Allied Air Flight 111

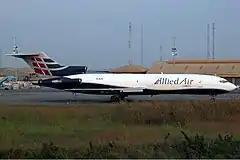
5N-BJN, the Boeing 727 involved in December 2011

Allied Air Flight 111 was a cargo flight operated by Lagos-based cargo airliner Allied Air, flying from Lagos, Nigeria to Accra, Ghana. The flight was operated with a Boeing 727 cargo aircraft. On 2 June 2012, the aircraft crashed on landing at Kotoka International Airport, killing twelve people on the ground.